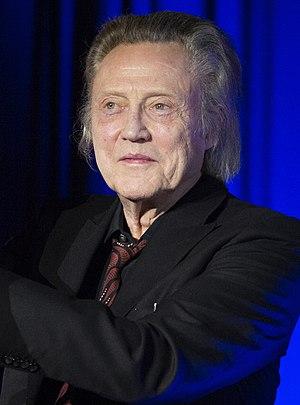
Christopher Walken recevant le prix d'honneur des Rencontres 7e Art Lausanne lors de la cérémonie de clôture.
Ronald Walken, dit Christopher Walken [ˈkɻʷɪstəfɚ ˈwɑkən] est un acteur et danseur américain, né le 31 mars 1943 à New York.